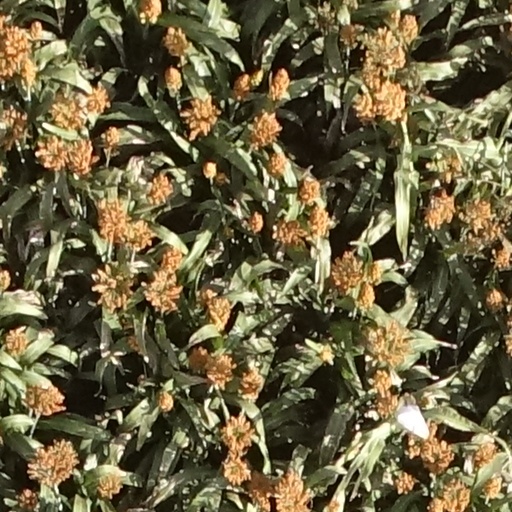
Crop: sorghum